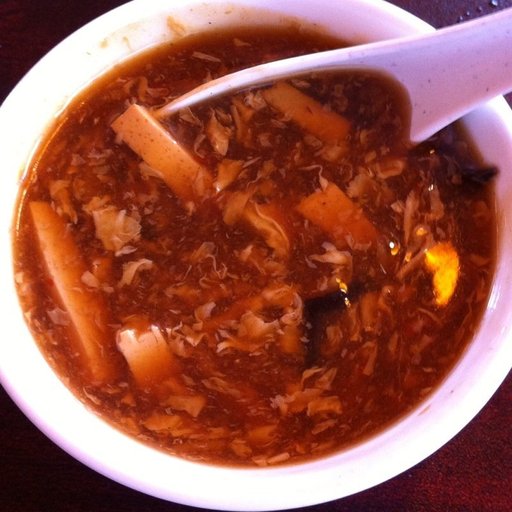
Label: hot_and_sour_soup